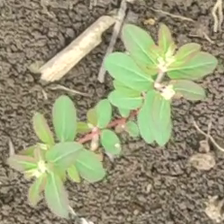
Weed species: Choti_dudhi_(Euphorbia_hirta)